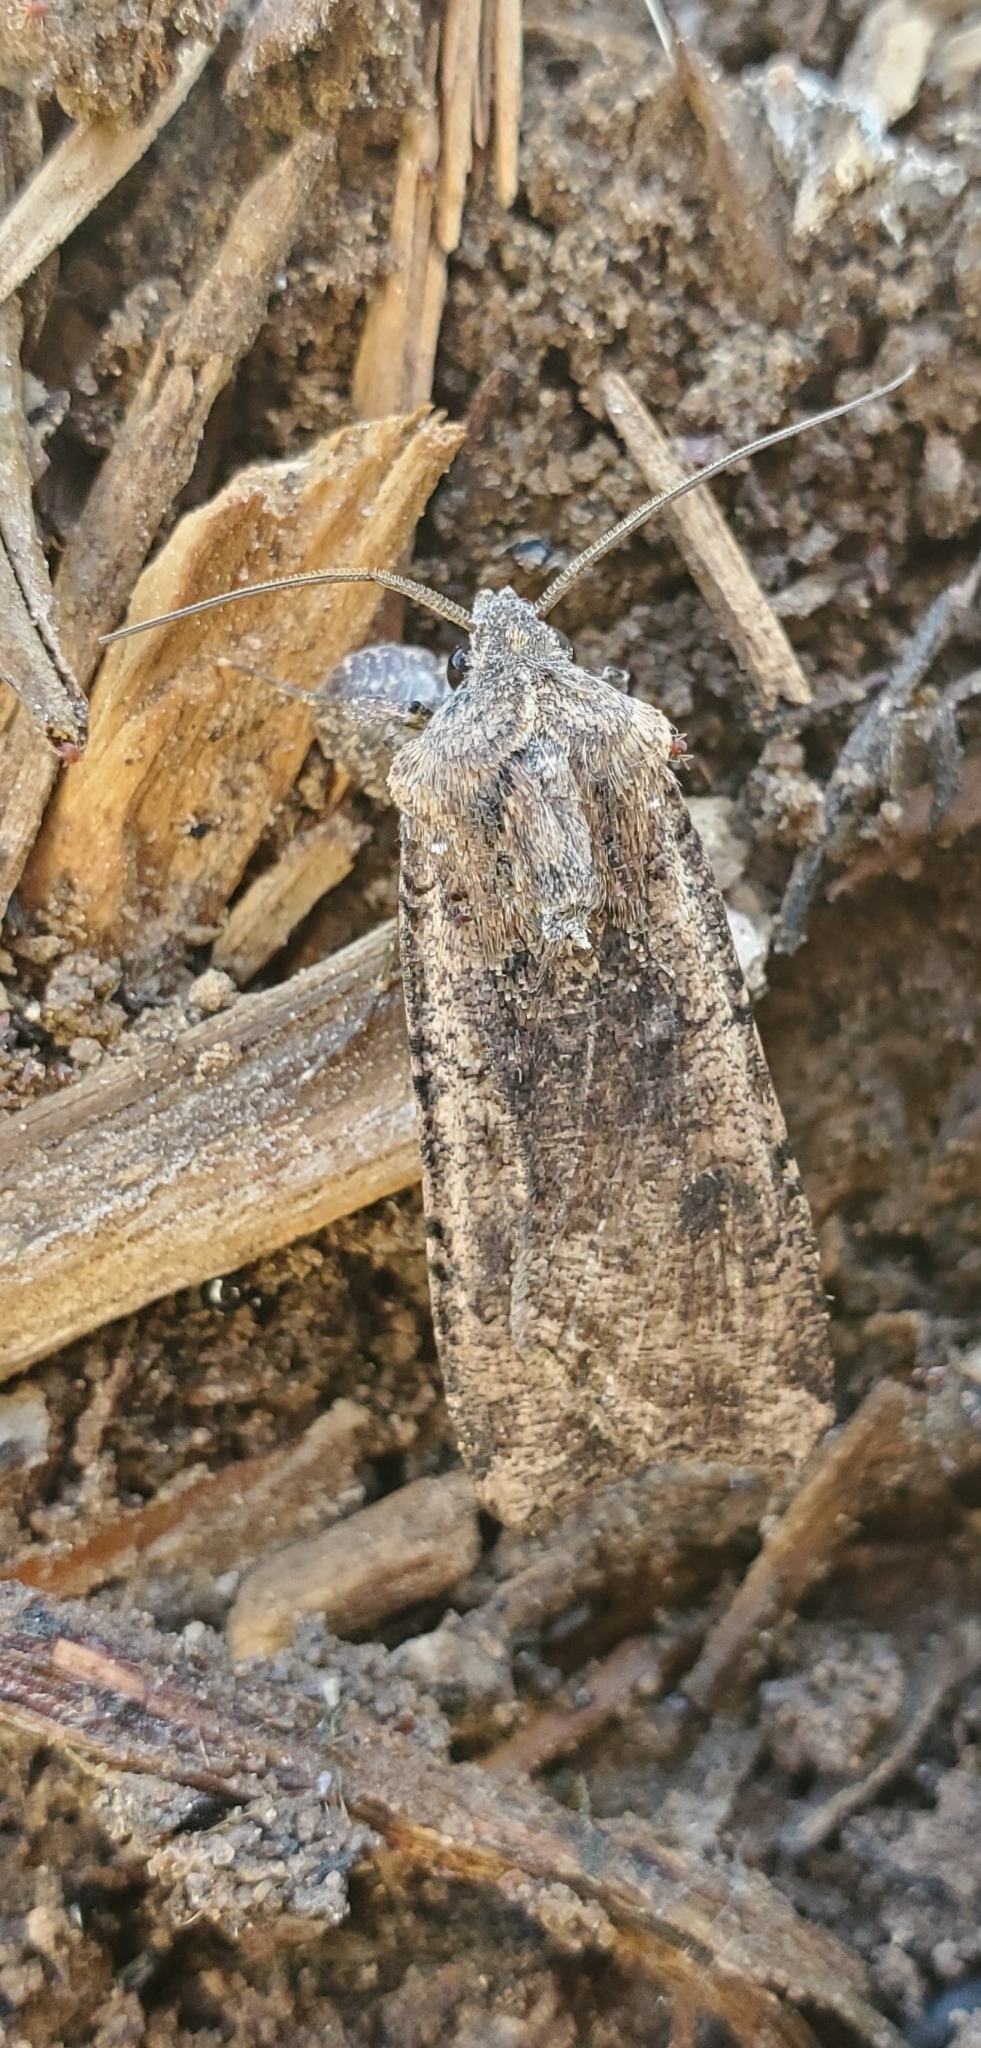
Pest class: cutworms